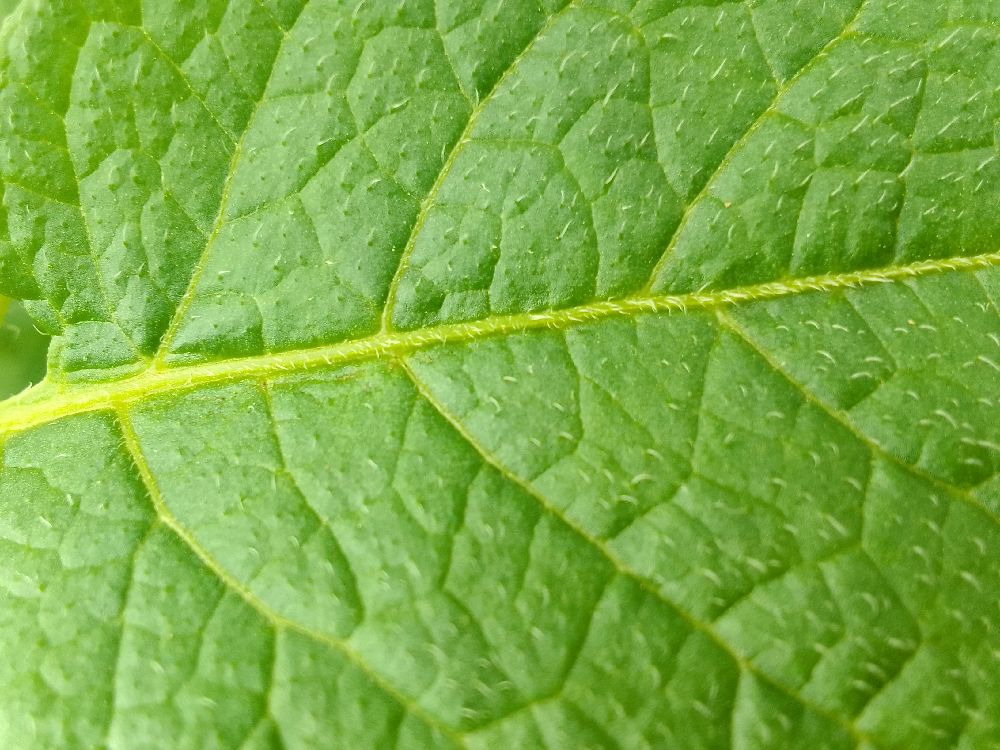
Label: Healthy